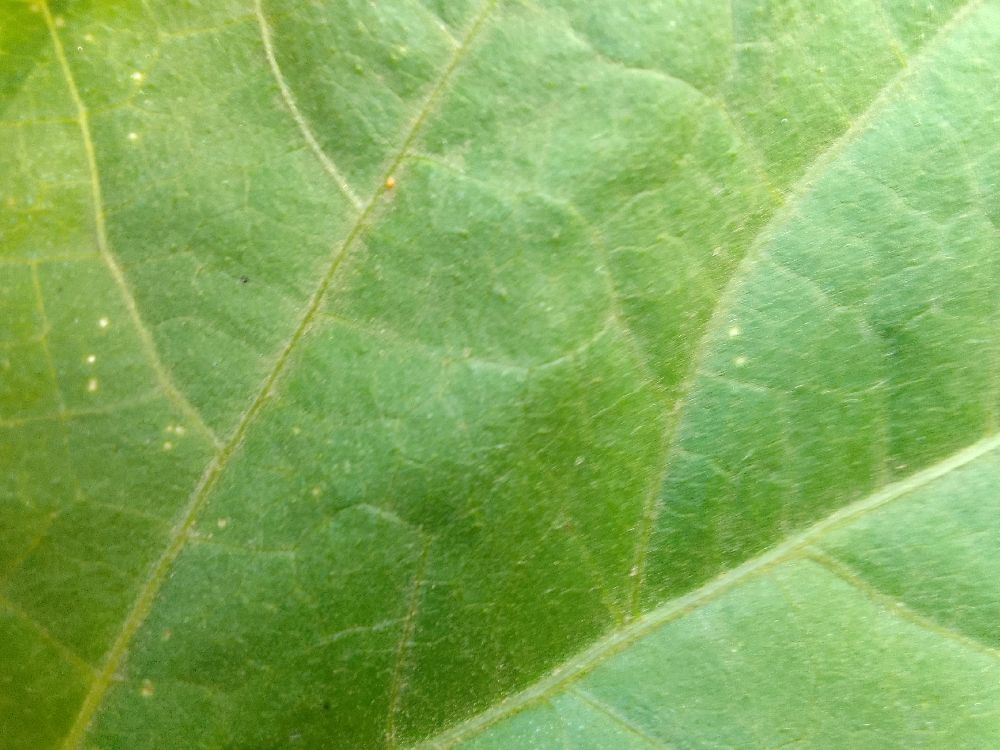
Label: healthy